Constable

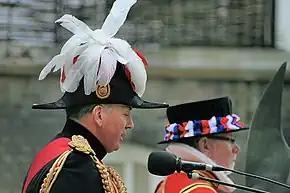
General Sir Richard Dannatt, dressed in the formal attire of the Constable of the Tower, speaking at the Ceremony of the Constable's Dues, June 2010

Etymologically, the word "constable" is a loan from Old French "conestable" (Modern French "connétable"), itself from Late Latin "comes stabuli" (attendant to the stables, literally 'count of the stable'), and originated from the Roman Empire; originally, the constable was the officer responsible for keeping the horses of a lord or monarch.